Vito Genovese

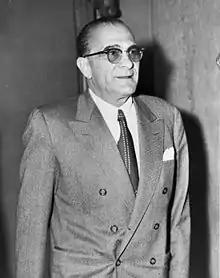
Genovese,

Vito Genovese (November 21, 1897 – February 14, 1969) was an Italian-born American "mafioso" and the leader of the Genovese crime family in New York City. A childhood friend and criminal associate of Lucky Luciano, Genovese took part in the Castellammarese War and helped Luciano shape the Mafia's rise as a major force in organized crime in the United States. He would later lead Luciano's crime family, which was renamed by the FBI after Genovese in 1957.